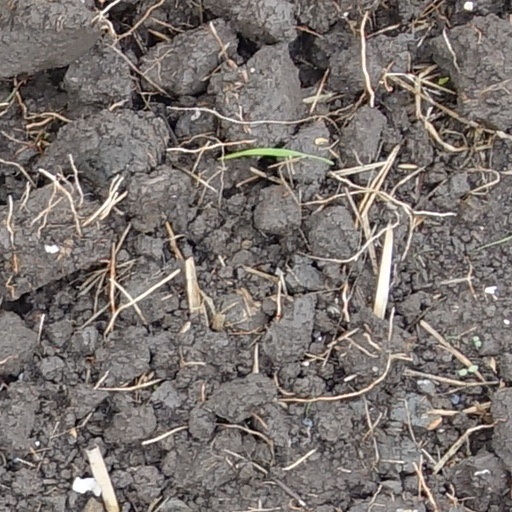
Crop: wheat